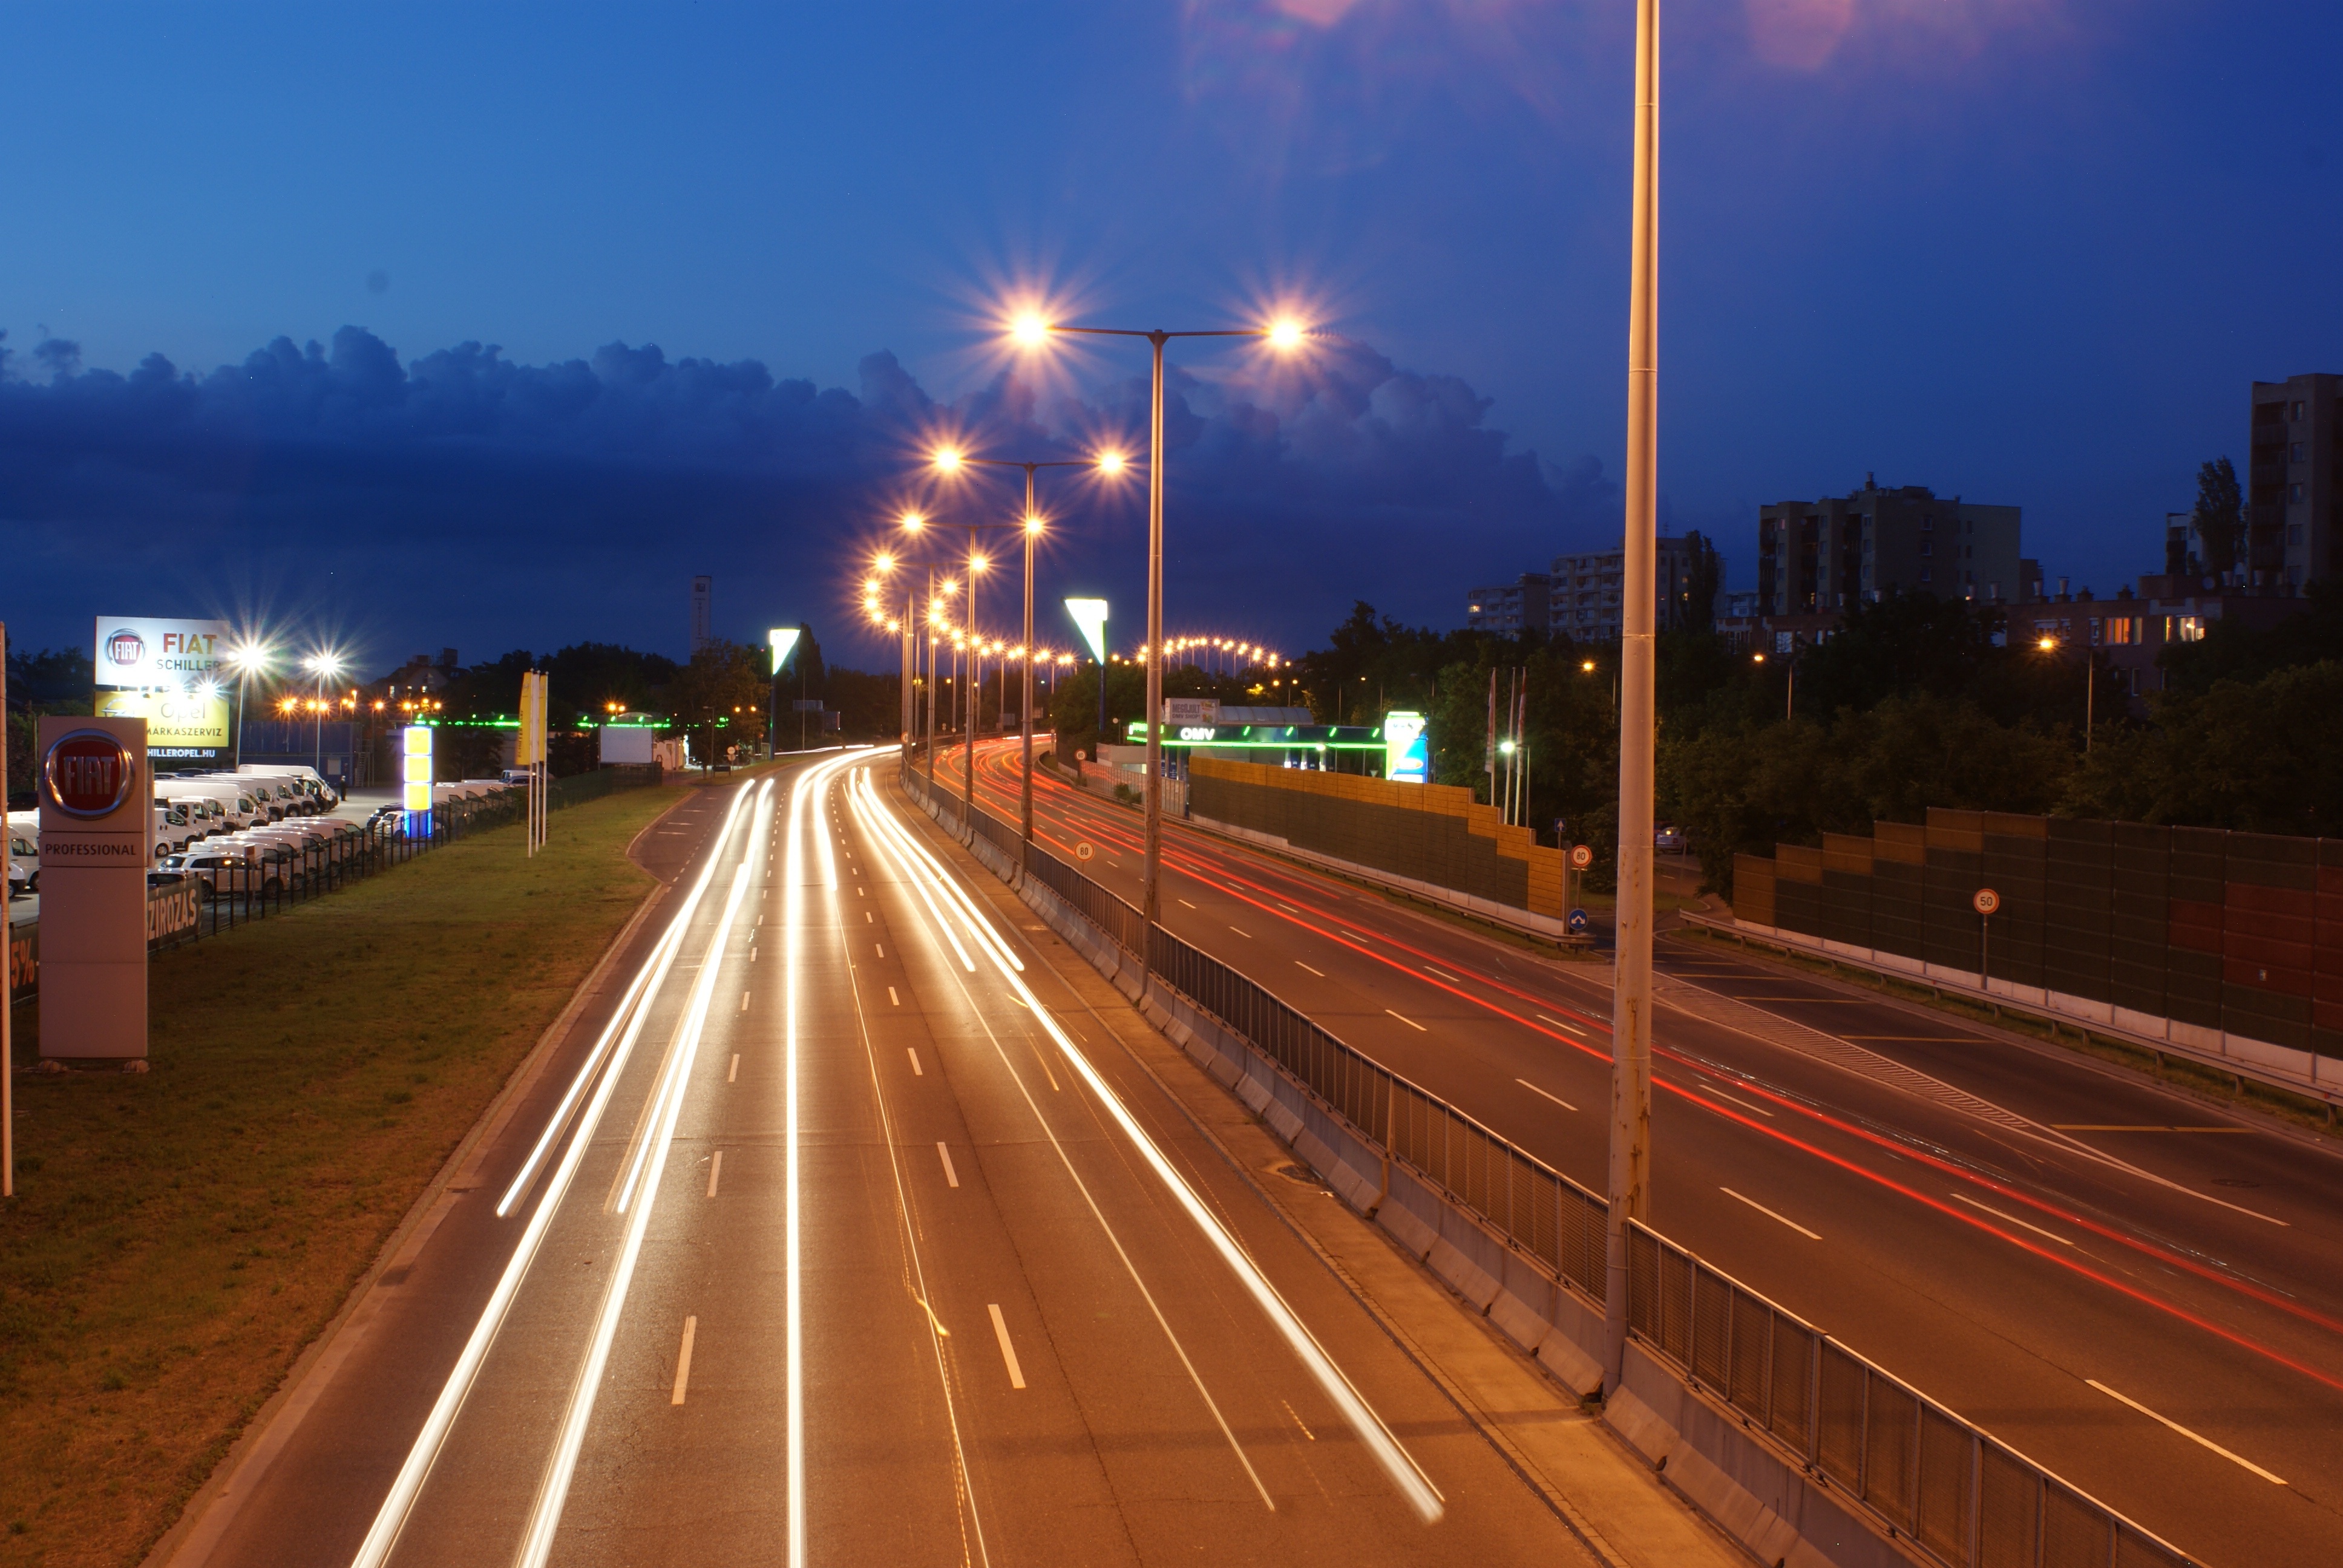
light, road, traffic, night, morning, highway, cityscape, freeway, dusk, transport, evening, street light, lane, gas station, lighting, infrastructure, light fixture